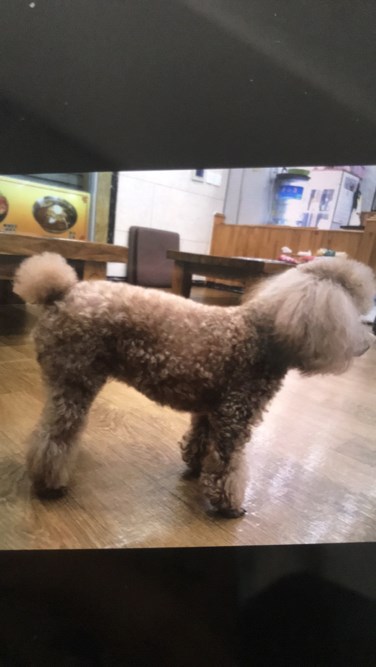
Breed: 7449-n000128-teddy